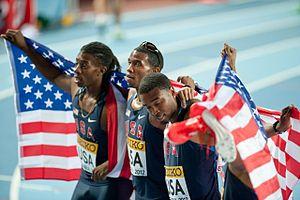
Gil Roberts est un athlète américain spécialiste du 400 mètres.